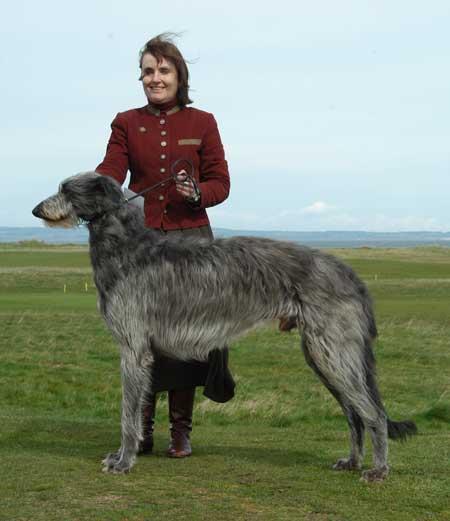
Scottish_deerhound